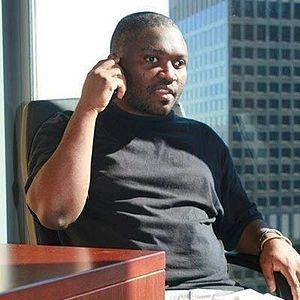
Mason Ewing dans son bureau à Los Angeles